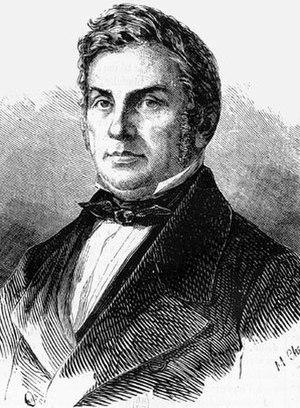
Michel Goudchaux,(1797-1862), né à Nancy le 18 mars 1797 et mort à Paris le 27 décembre 1862, est un homme politique français, ministre de la Deuxième République (France).
Les élections législatives ont lieu les 21 juin et 5 juillet 1857 afin de renouveler, pour la première fois, le Corps législatif du Second Empire. Ces élections au suffrage universel masculin se tiennent pendant la phase dite de l'« Empire autoritaire ». Marquées par les pressions du pouvoir et la fraude électorale, ainsi qu'un taux d'abstention de plus d'un tiers des inscrits, ces élections marquent cependant l'acmé du succès électoral de l'Empire, avant le recul marqué de 1863.
Michel Goudchaux, né à Nancy le 18 mars 1797 et mort à Paris le 27 décembre 1862, est un banquier et homme politique français, ministre de la Seconde République.
Cette page concerne les événements qui se sont produits durant l'année 1797 en Lorraine.